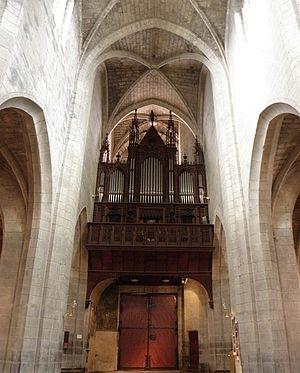
Grandes-Orgues de la cathédrale Saint-Pierre et Saint-Flour de Saint-Flour (15).
Cet article recense les orgues protégés aux monuments historiques en Auvergne, France.
La cathédrale Saint-Pierre de Saint-Flour est l'une des quatre cathédrales d'Auvergne. Elle est située au cœur de la ville de Saint-Flour, sur la place d'Armes bordée d'arcades et vers laquelle convergent de nombreuses rues anciennes. De style gothique, elle fut achevée à la fin du XVᵉ siècle, à l'emplacement d'une basilique romane, mais fut sévèrement endommagée sous la Révolution. Comme pour d'autres édifices religieux de la région, la matériau utilisé est la pierre volcanique – la lave noire de Liozargues – qui lui confère une couleur sombre caractéristique.